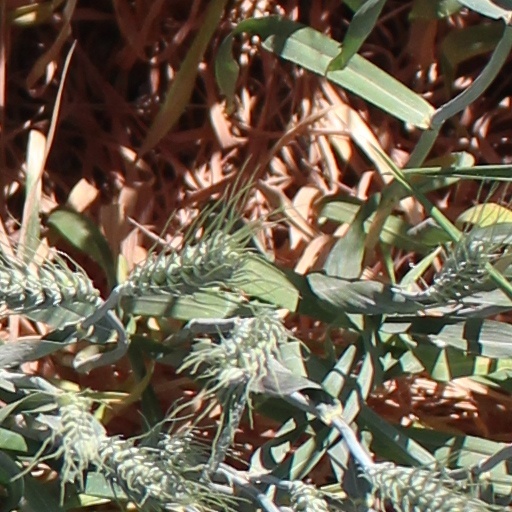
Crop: wheat